Lupton family

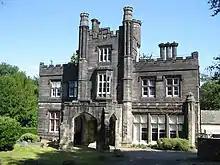
Headingley Castle, Arthur Lupton's home from 1866

William III's children included Arthur (1809–1889) who moved to Newton Hall in Potternewton which he owned from the early 1840s. He subdivided some of the estate and Newton Grove was built in the 1850s.